Balıkesir Province

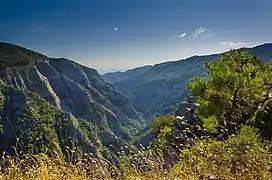
Mount Ida or Kaz Dağı

Balıkesir has coastlines on the Sea of Marmara and Aegen Sea. Edremit, Burhaniye, Gömeç and Ayvalık are the districts which are popular for their beaches, located in the Aegean coast of the Balıkesir; Marmara Island, Erdek, Gönen and Bandırma are the districts that are located on the Marmara coast of Balıkesir.